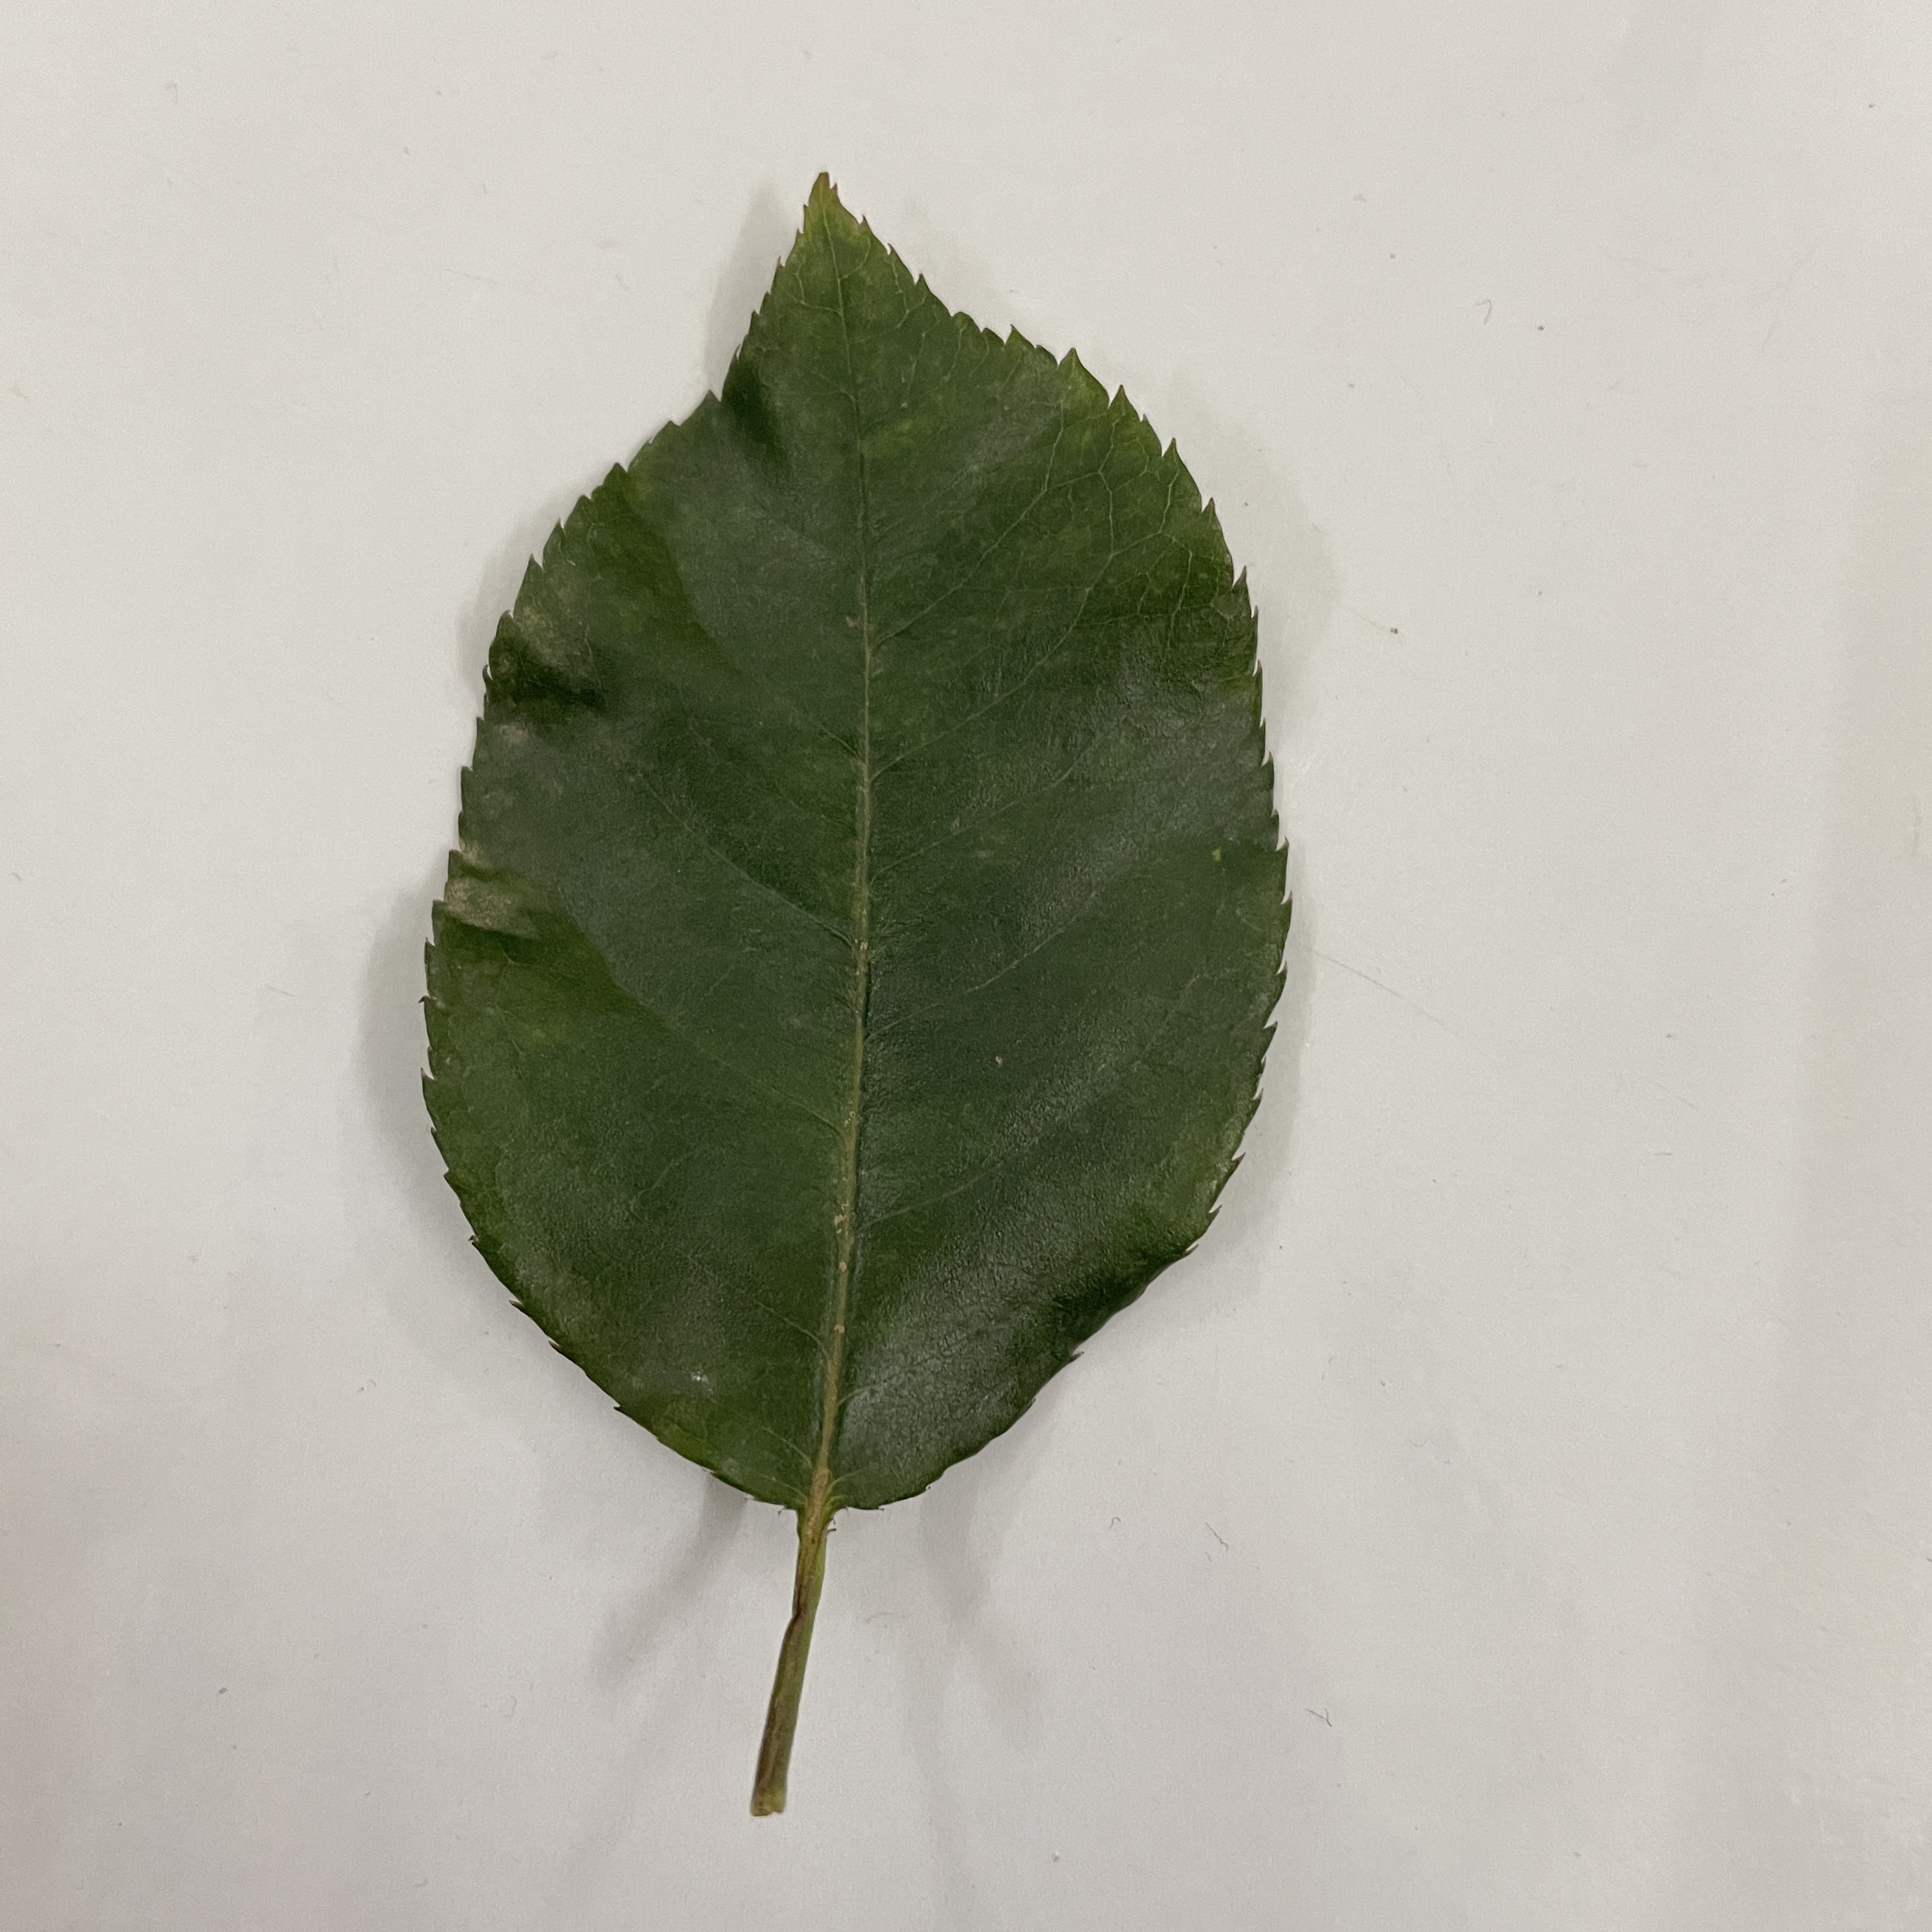
Label: Healthy Leaf